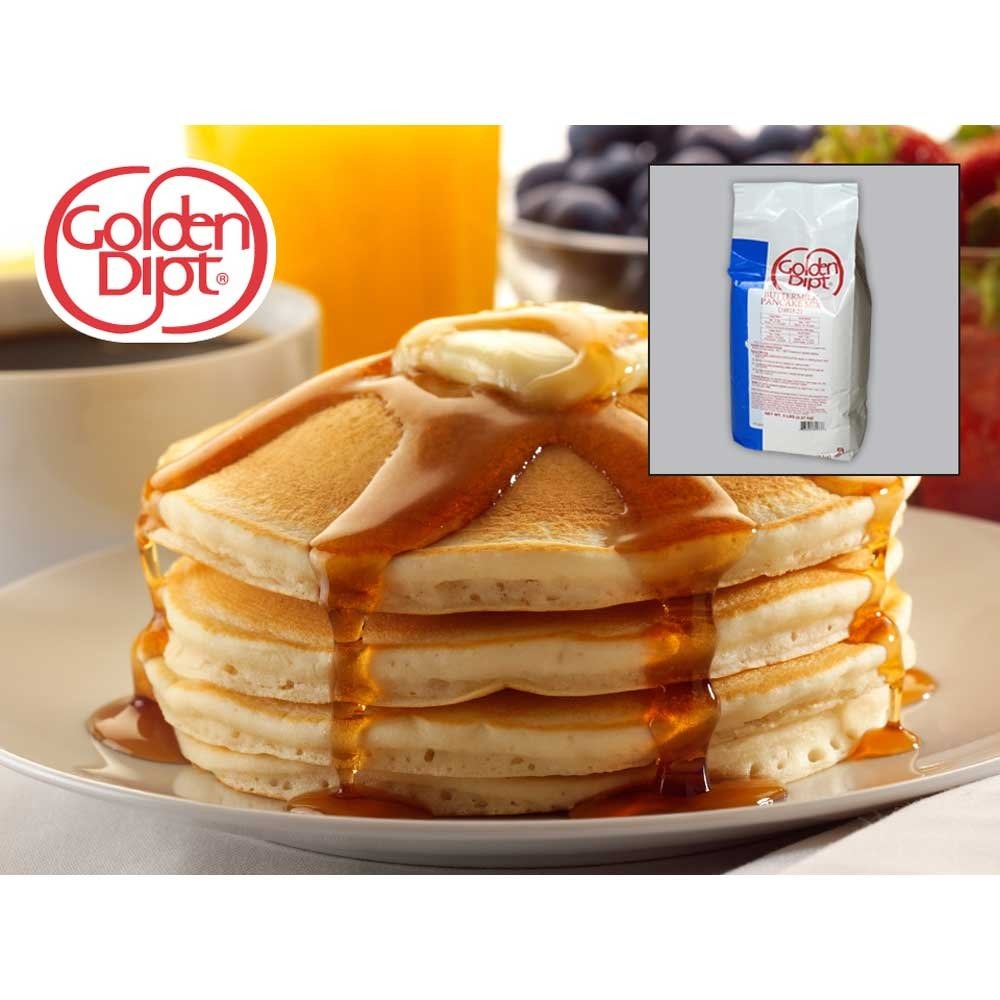
Item Name: Golden Dipt Buttermilk Pancake Griddle 6 Case 5 Pound
Value: 6.0
Unit: Count

Price: 97.45